Jeff DaRosa

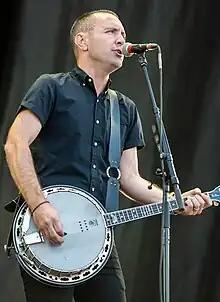
DaRosa in 2019

Jeffrey DaRosa (born July 31, 1982) is an American musician who is a multi-instrumentalist and a member of the Boston-based Dropkick Murphys.